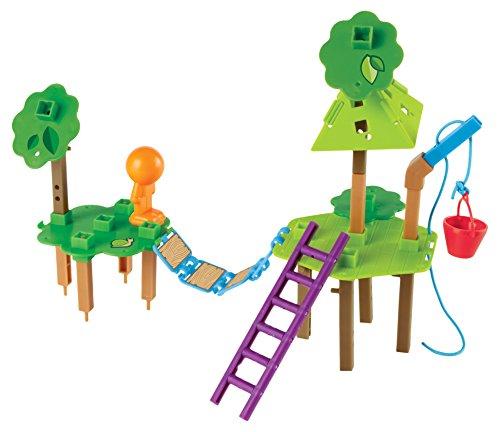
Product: Learning Resources Tree House Engineering & Design Building Set, 52 Pieces
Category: Toys & Games | Learning & Education
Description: One-of-a-kind building set let kids design and engineer the tree house of your dreams.
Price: $16.99
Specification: ProductDimensions:10.1x10x2.3inches|ItemWeight:14.4ounces|ShippingWeight:14.4ounces(Viewshippingratesandpolicies)|DomesticShipping:ItemcanbeshippedwithinU.S.|InternationalShipping:ThisitemcanbeshippedtoselectcountriesoutsideoftheU.S.LearnMore|ASIN:B071PBBJLW|Itemmodelnumber:LER2844|Manufacturerrecommendedage:5-8years